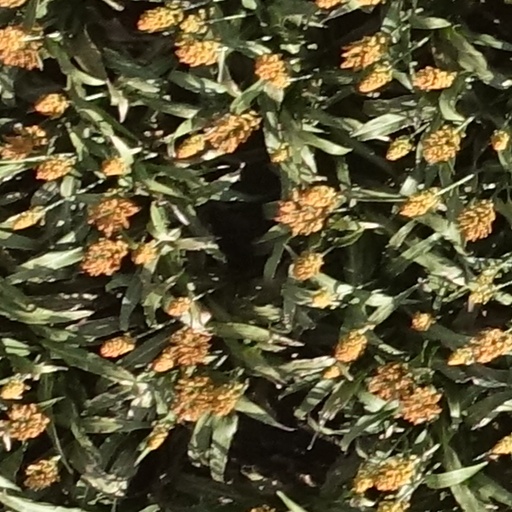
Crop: sorghum